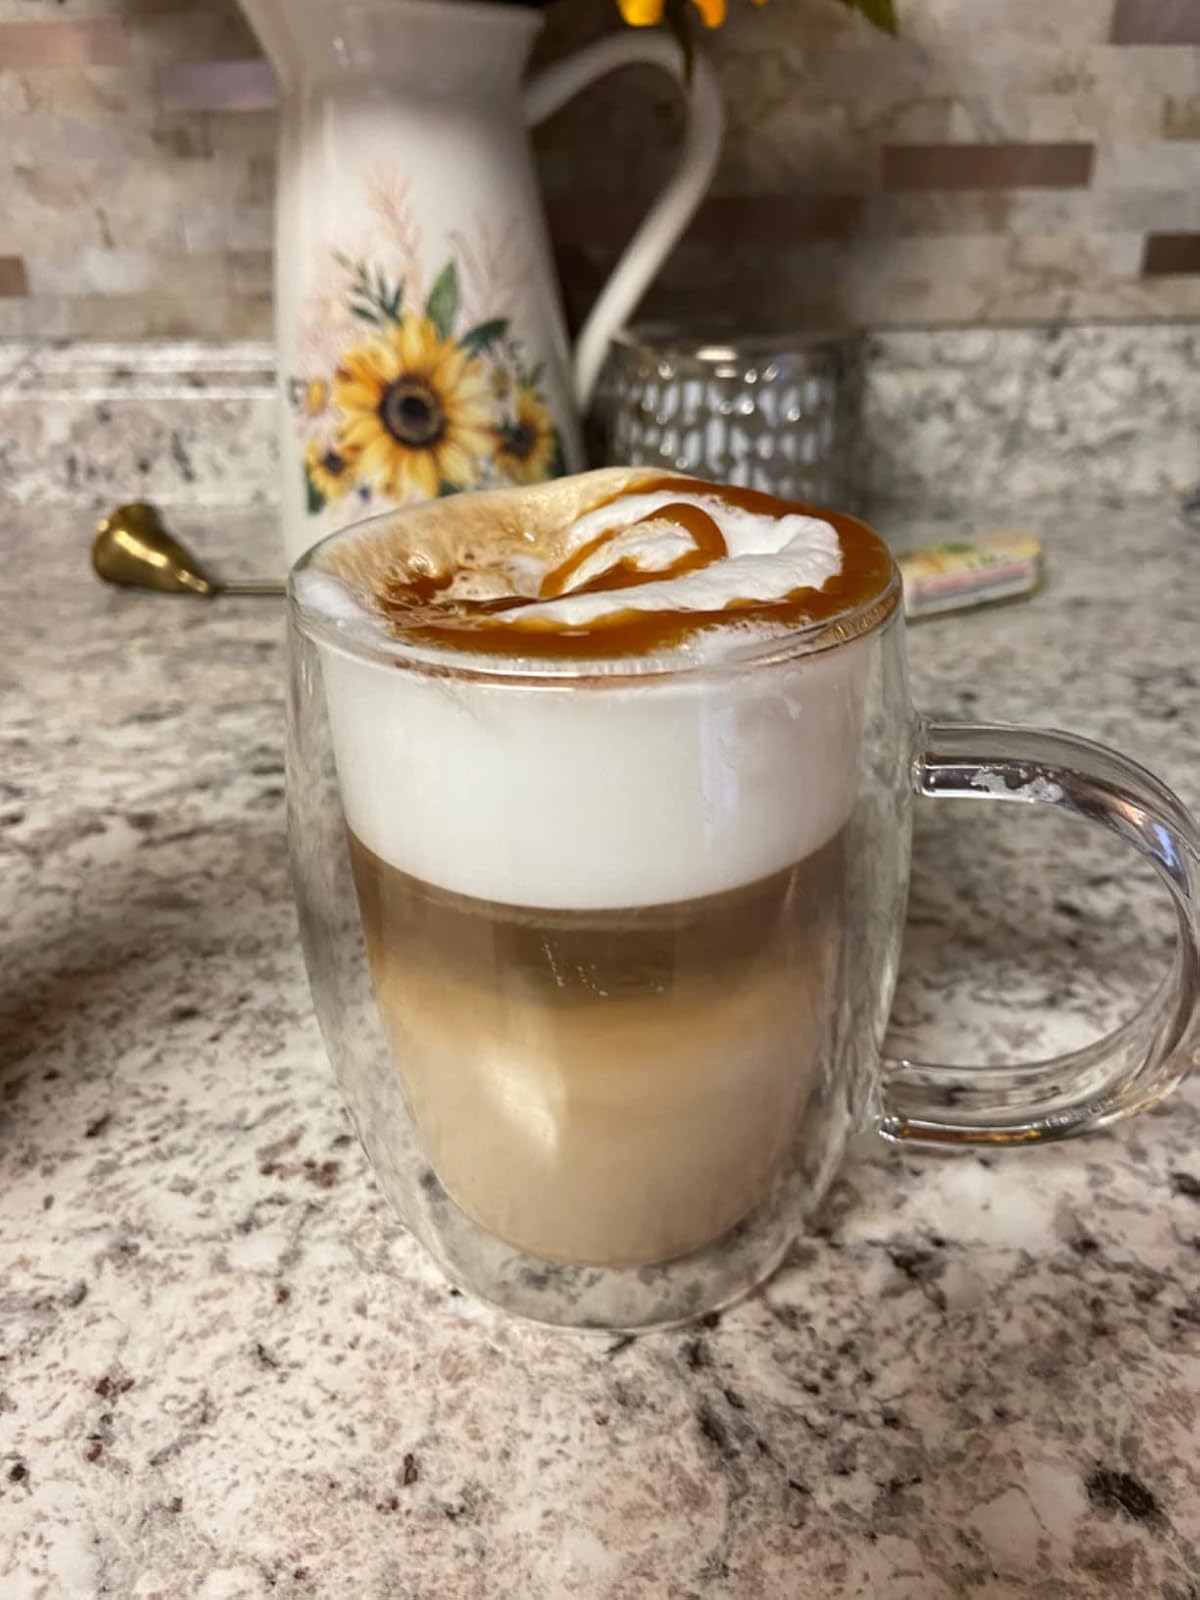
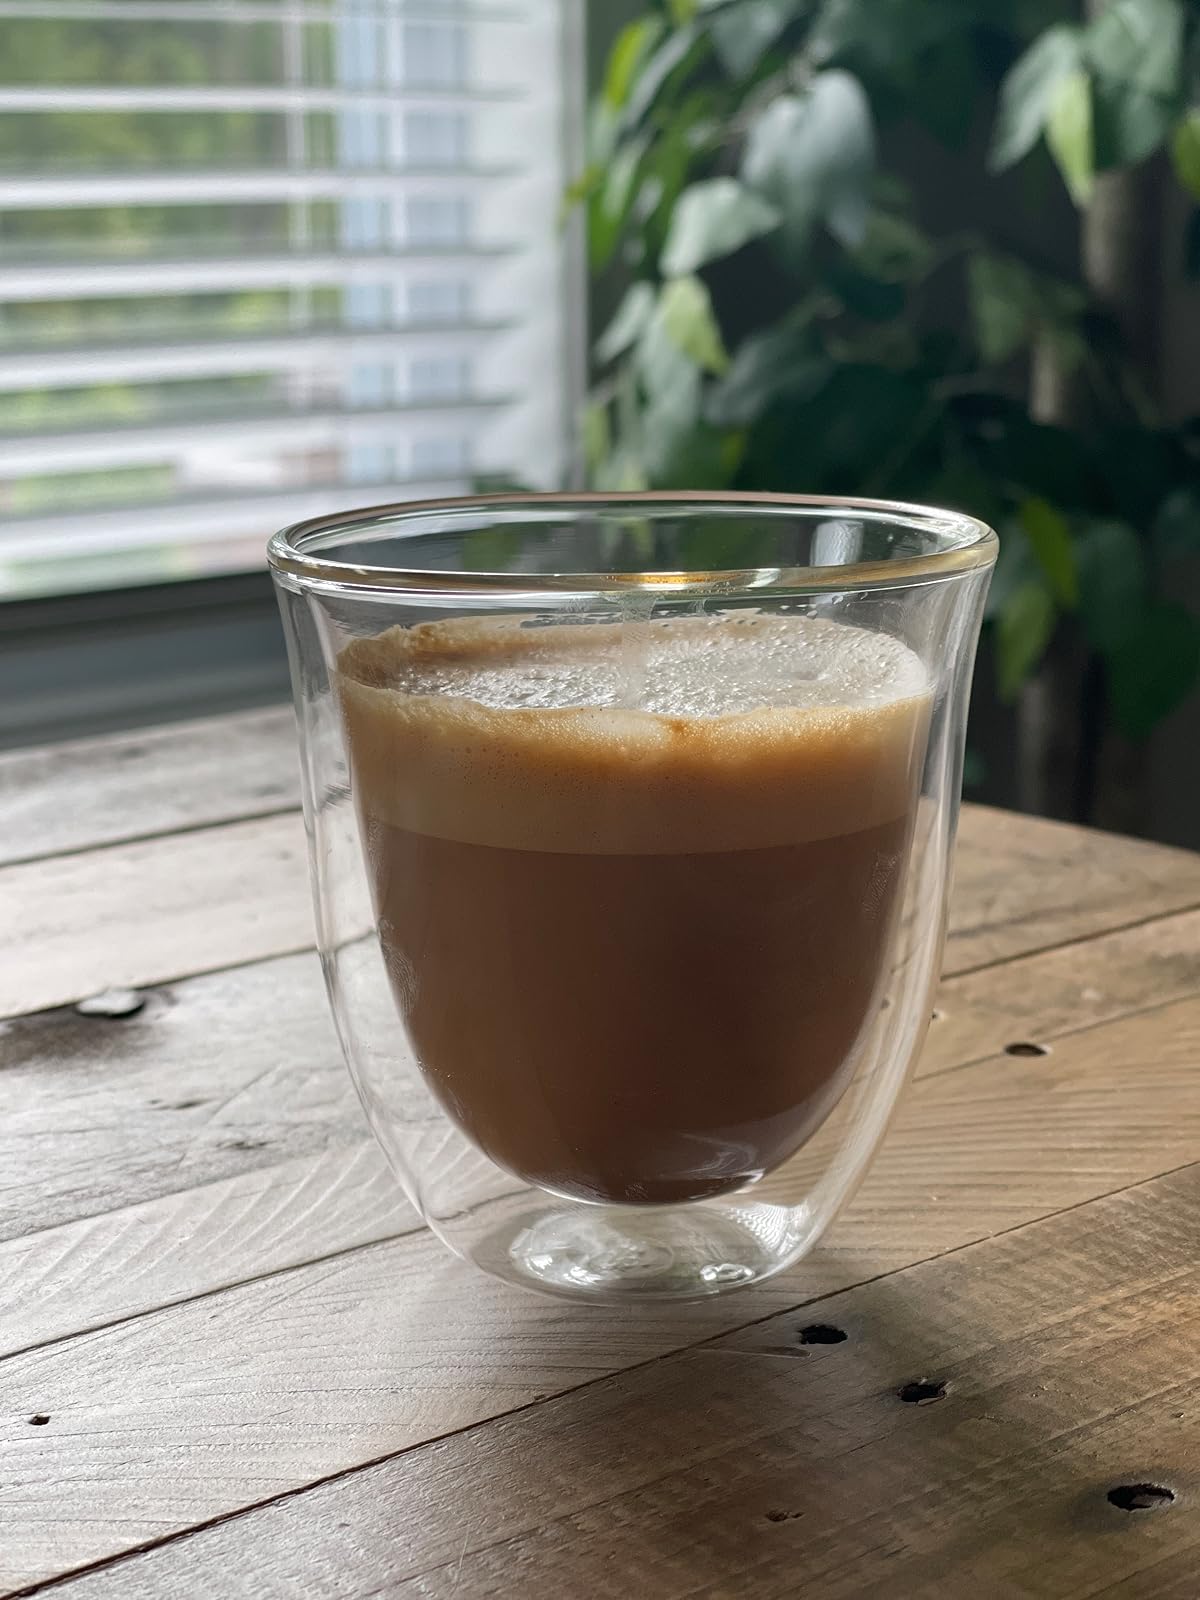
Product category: items_mug
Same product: no